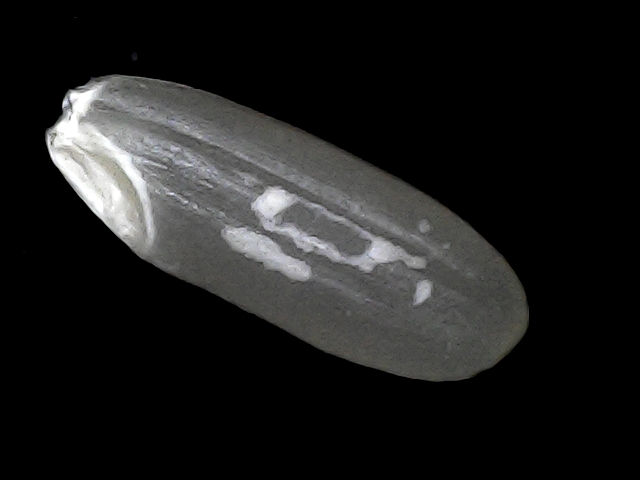
Rice variety: BD30